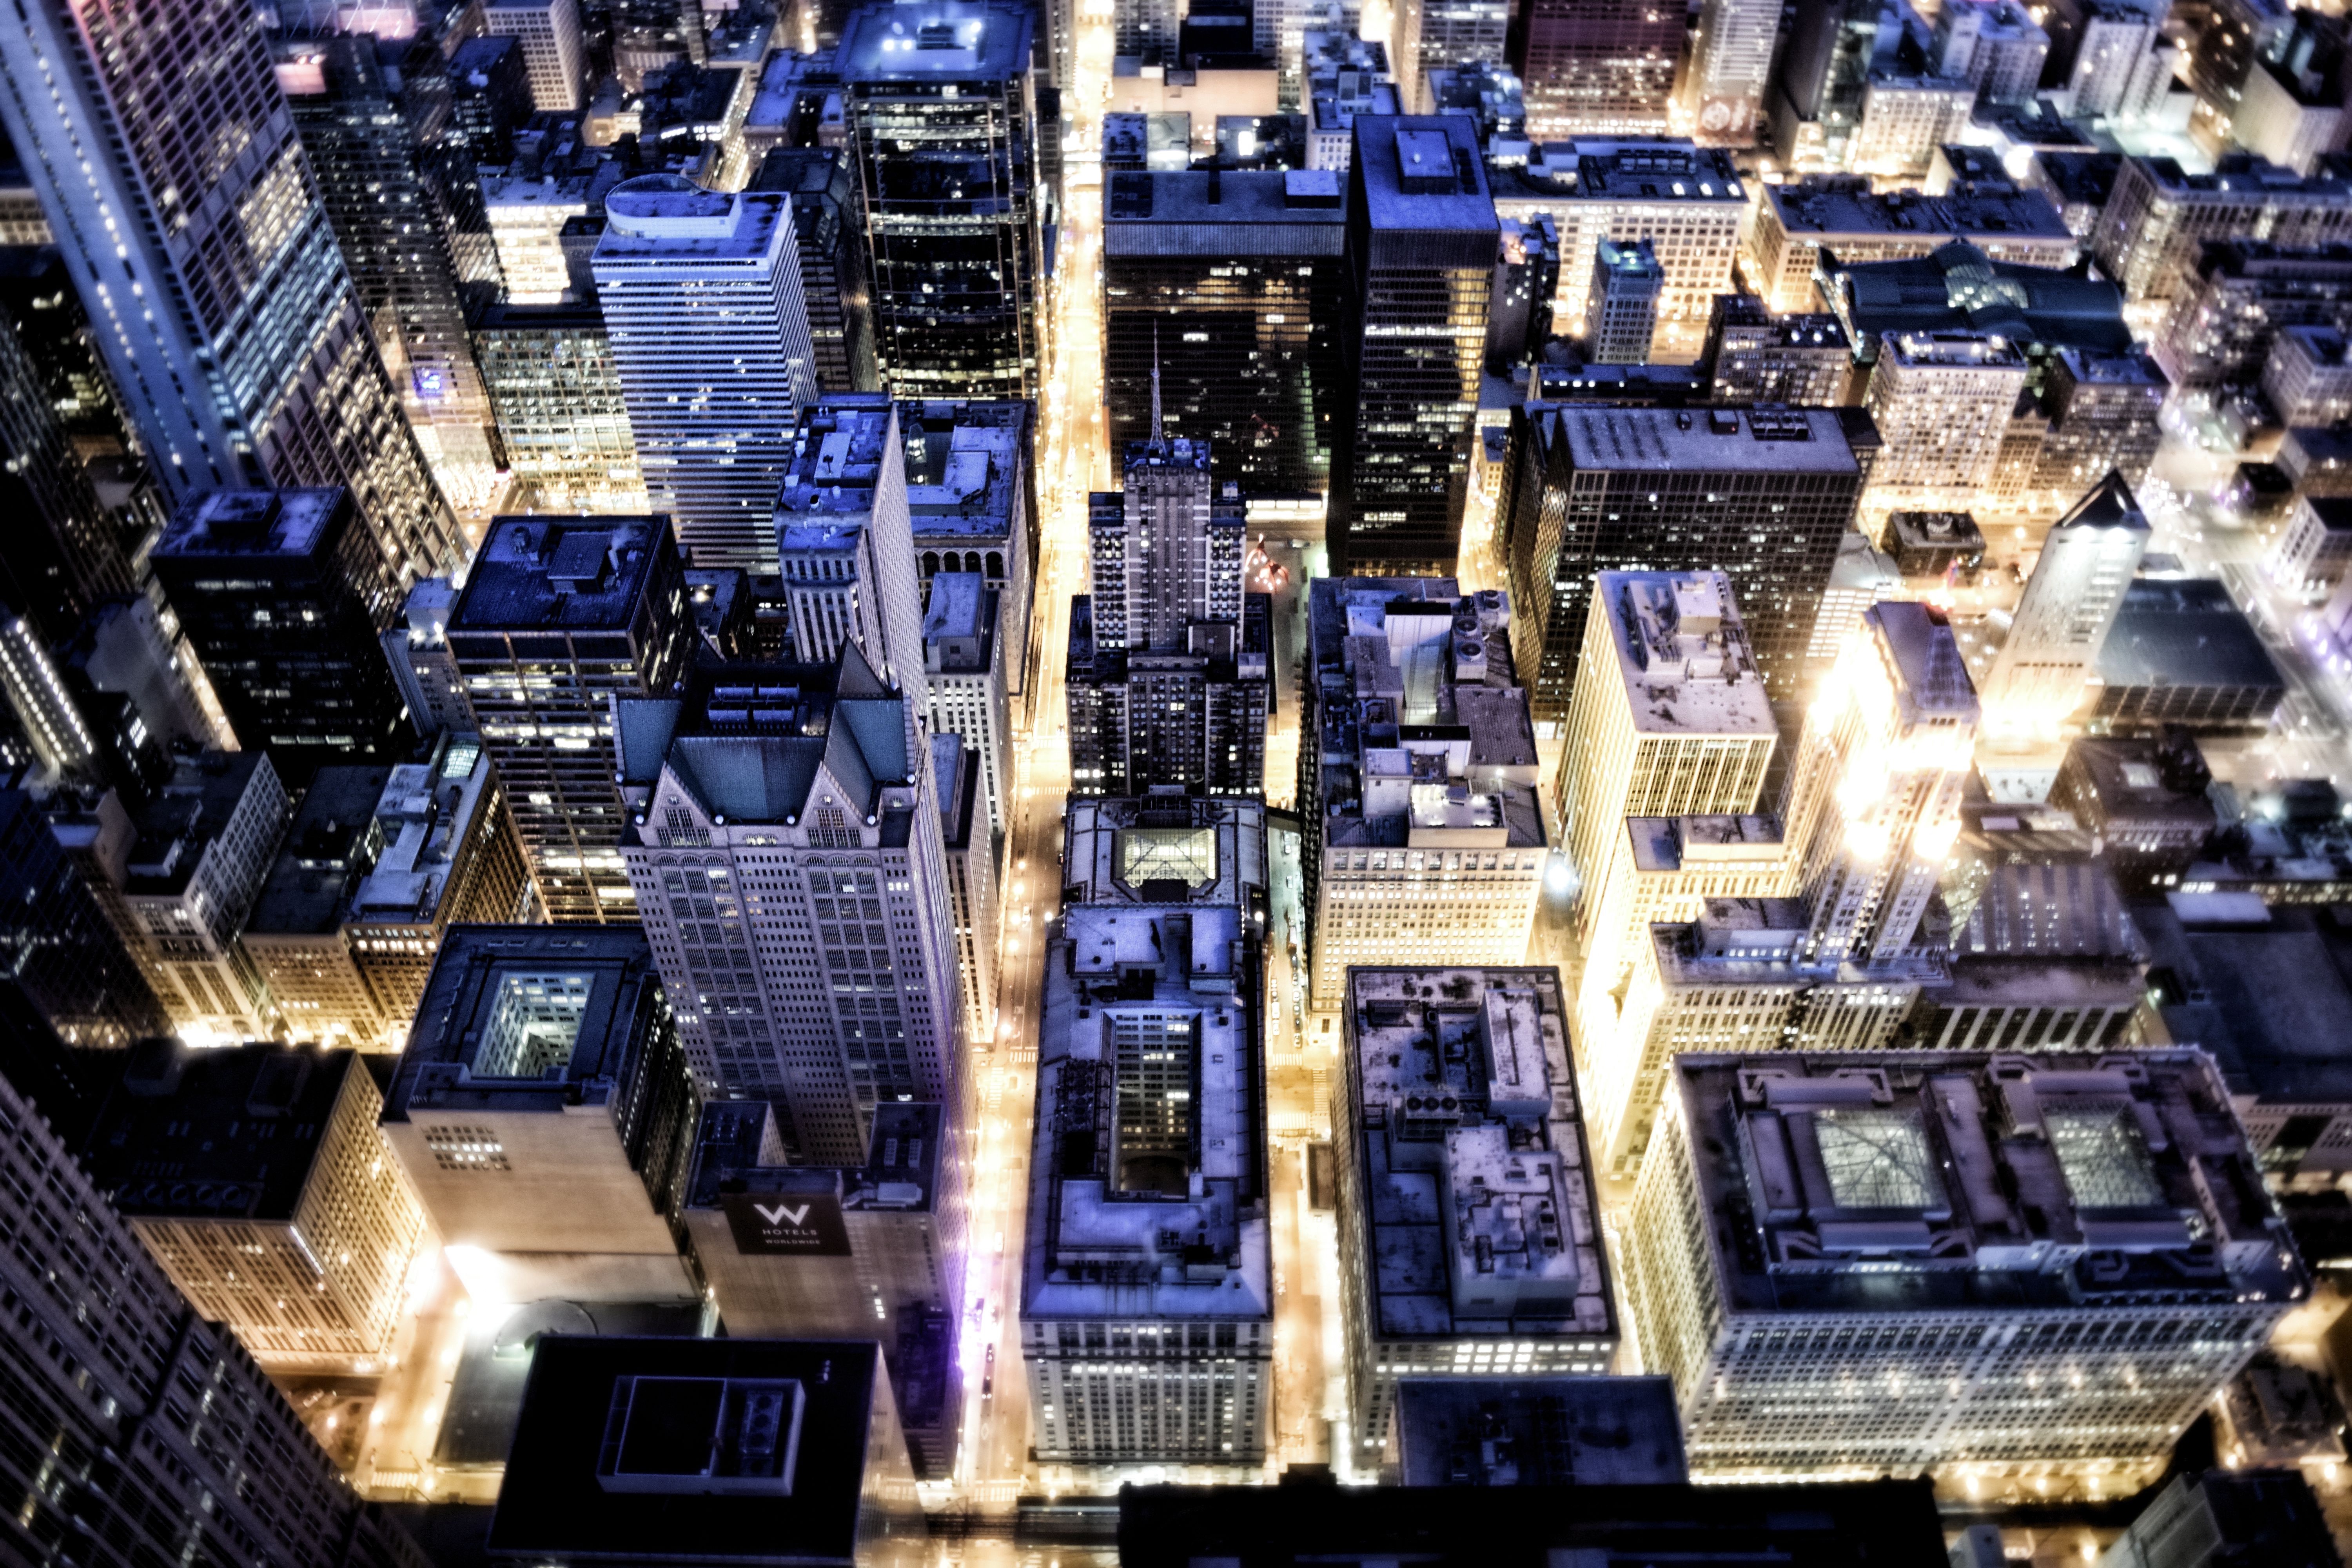
light, night, building, city, skyscraper, metropolis, screenshot, motherboard